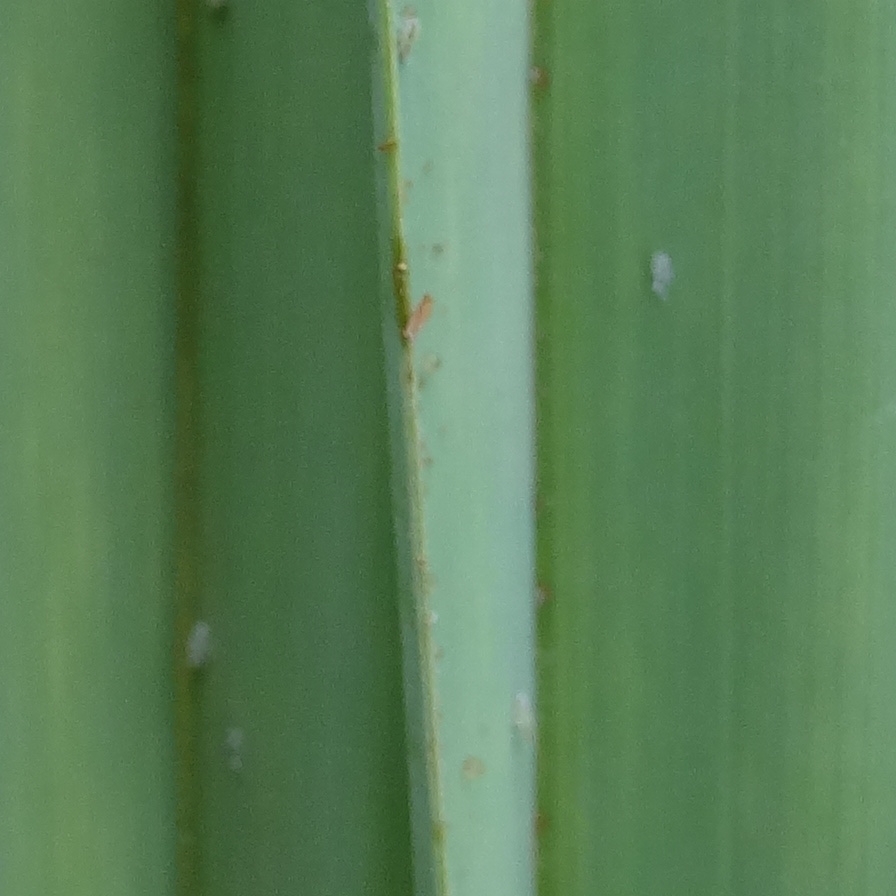
Label: Bug